University of Patras

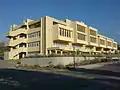
Library and Information Service building

The University of Patras (UPatras; , "Panepistímio Patrón", ΠΠ) is a public university in Patras, Greece. It is the third-largest university in Greece with respect to the size of the student body, the staff, and the number of departments.